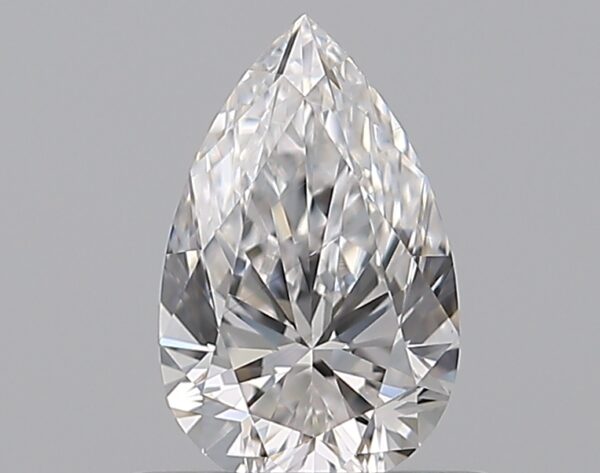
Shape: pear
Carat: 0.5
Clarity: VS1
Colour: F
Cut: EX
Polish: VG
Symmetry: VG
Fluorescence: N
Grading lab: GIA
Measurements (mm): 7.04 x 4.39 x 2.74